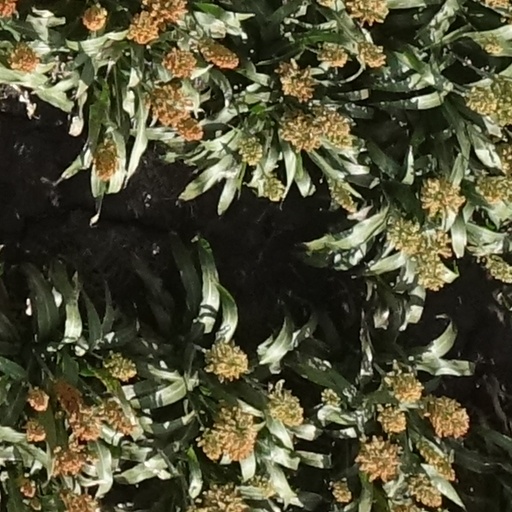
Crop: sorghum